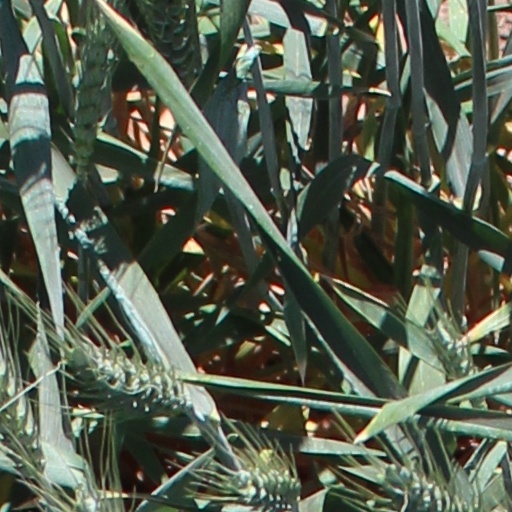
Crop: wheat